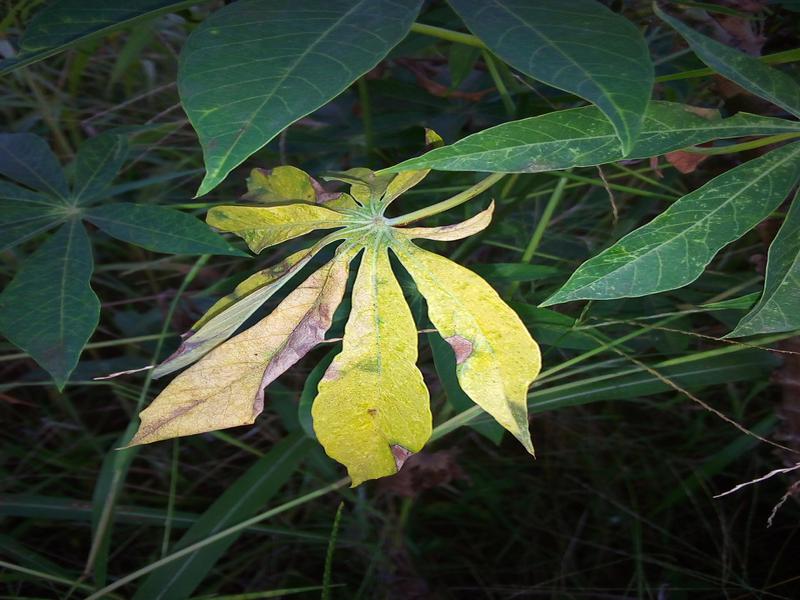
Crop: cassava
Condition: bacterial_blight